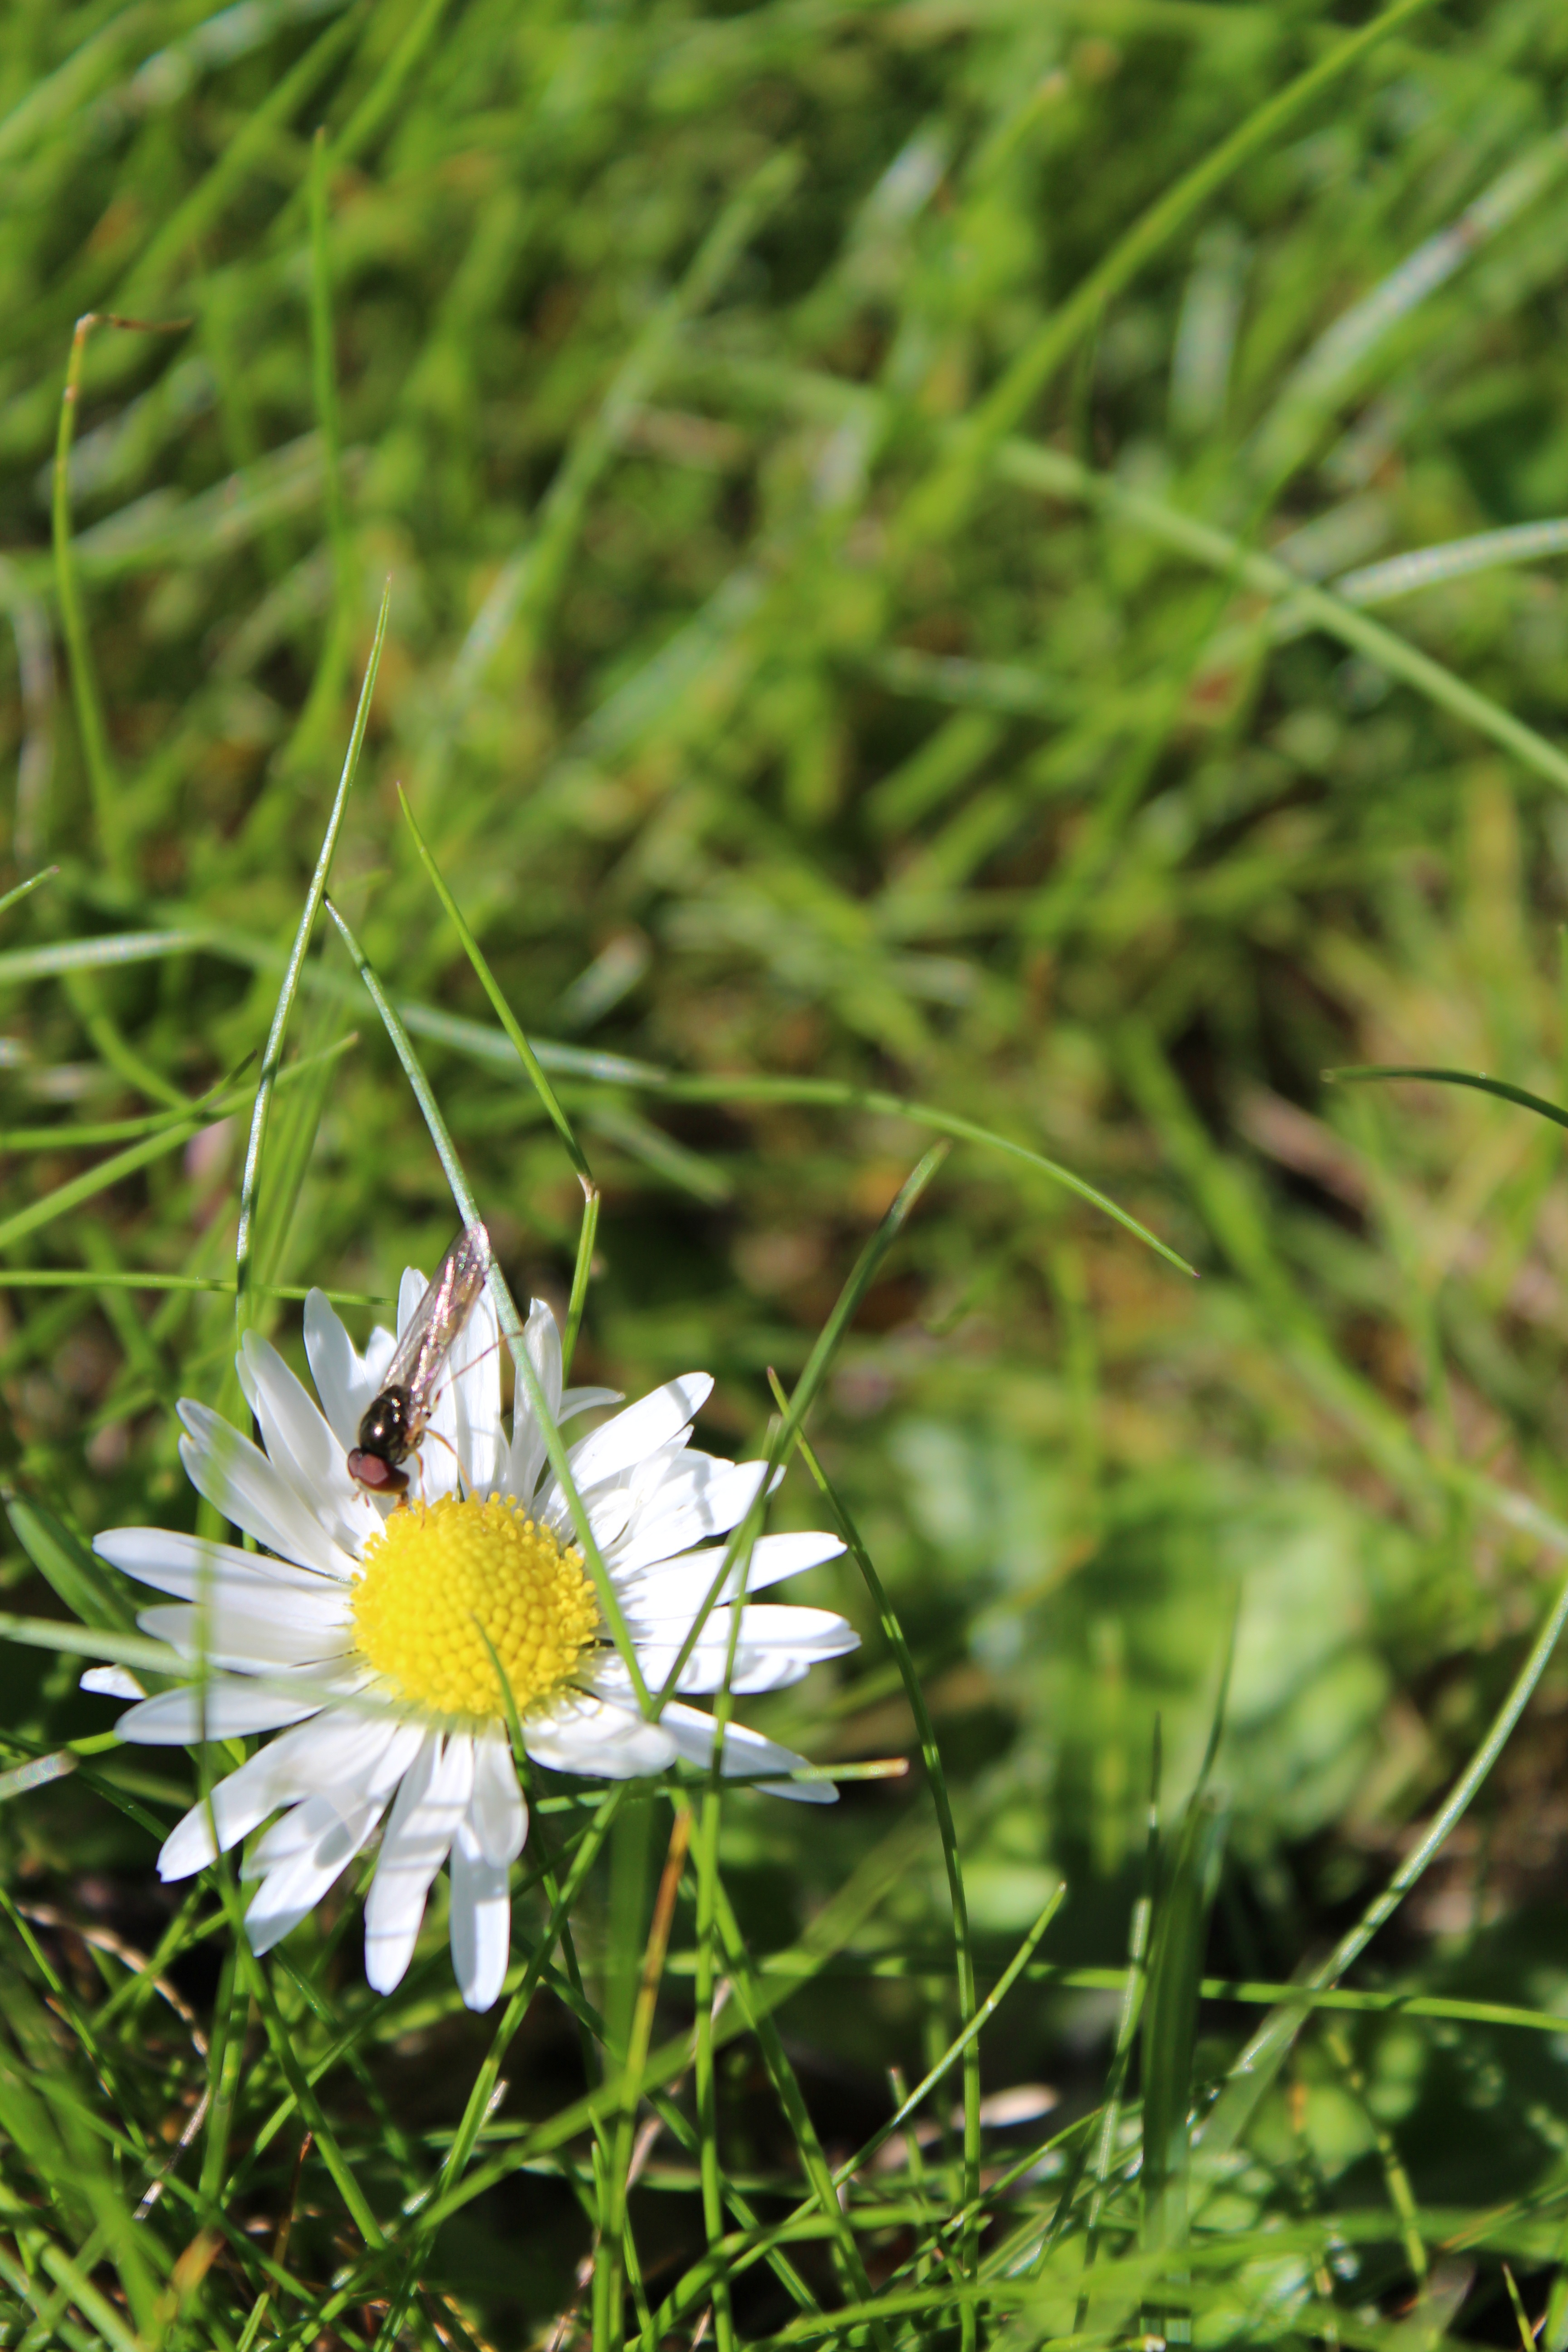
nature, grass, plant, lawn, meadow, leaf, flower, daisy, wildlife, green, insect, botany, flora, fauna, white flower, invertebrate, wildflower, close up, wasp, spring flower, macro photography, flowering plant, daisy family, summer flower, white and yellow flower, grass family, land plant